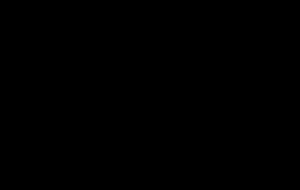
Un pesticide est une substance utilisée pour lutter contre des organismes considérés comme nuisibles. C'est un terme générique qui rassemble les insecticides, les fongicides, les herbicides et les parasiticides conçus pour avoir une action biocide. Les pesticides s'attaquent respectivement aux insectes ravageurs, aux champignons, aux « adventices » et aux vers parasites.